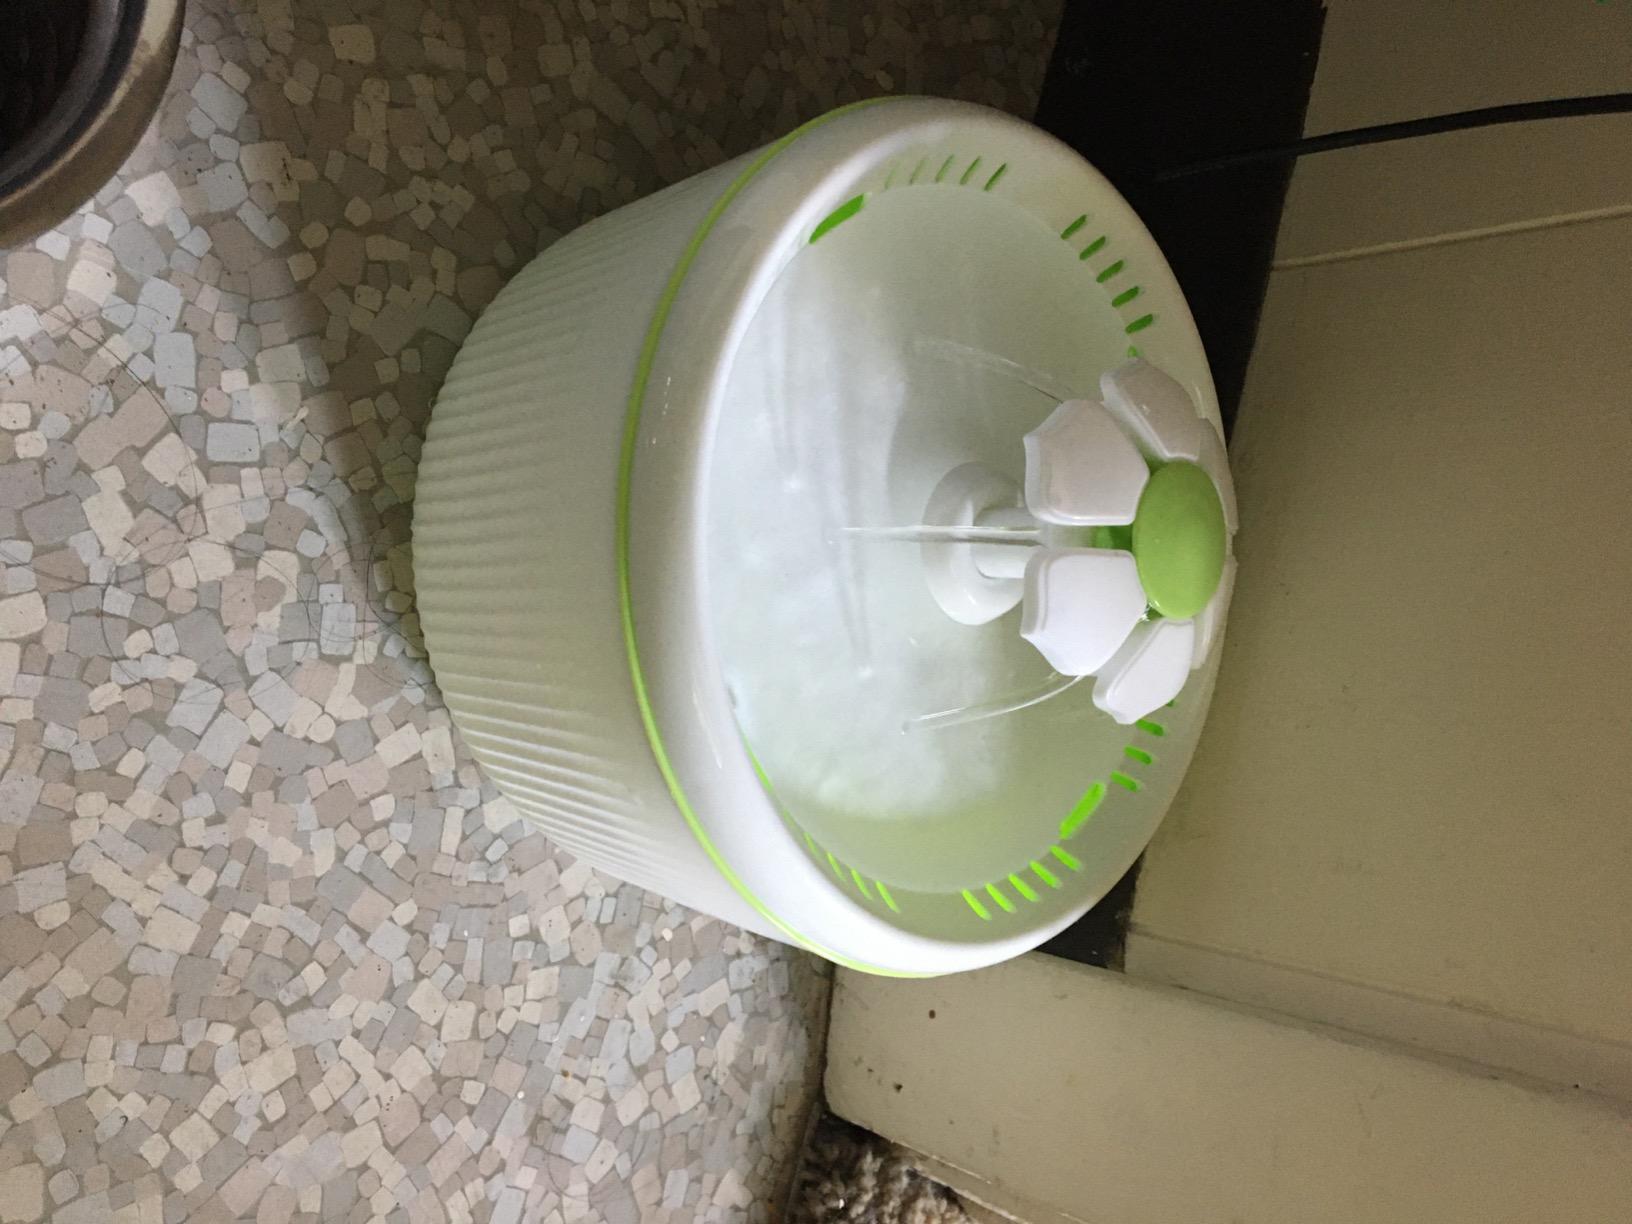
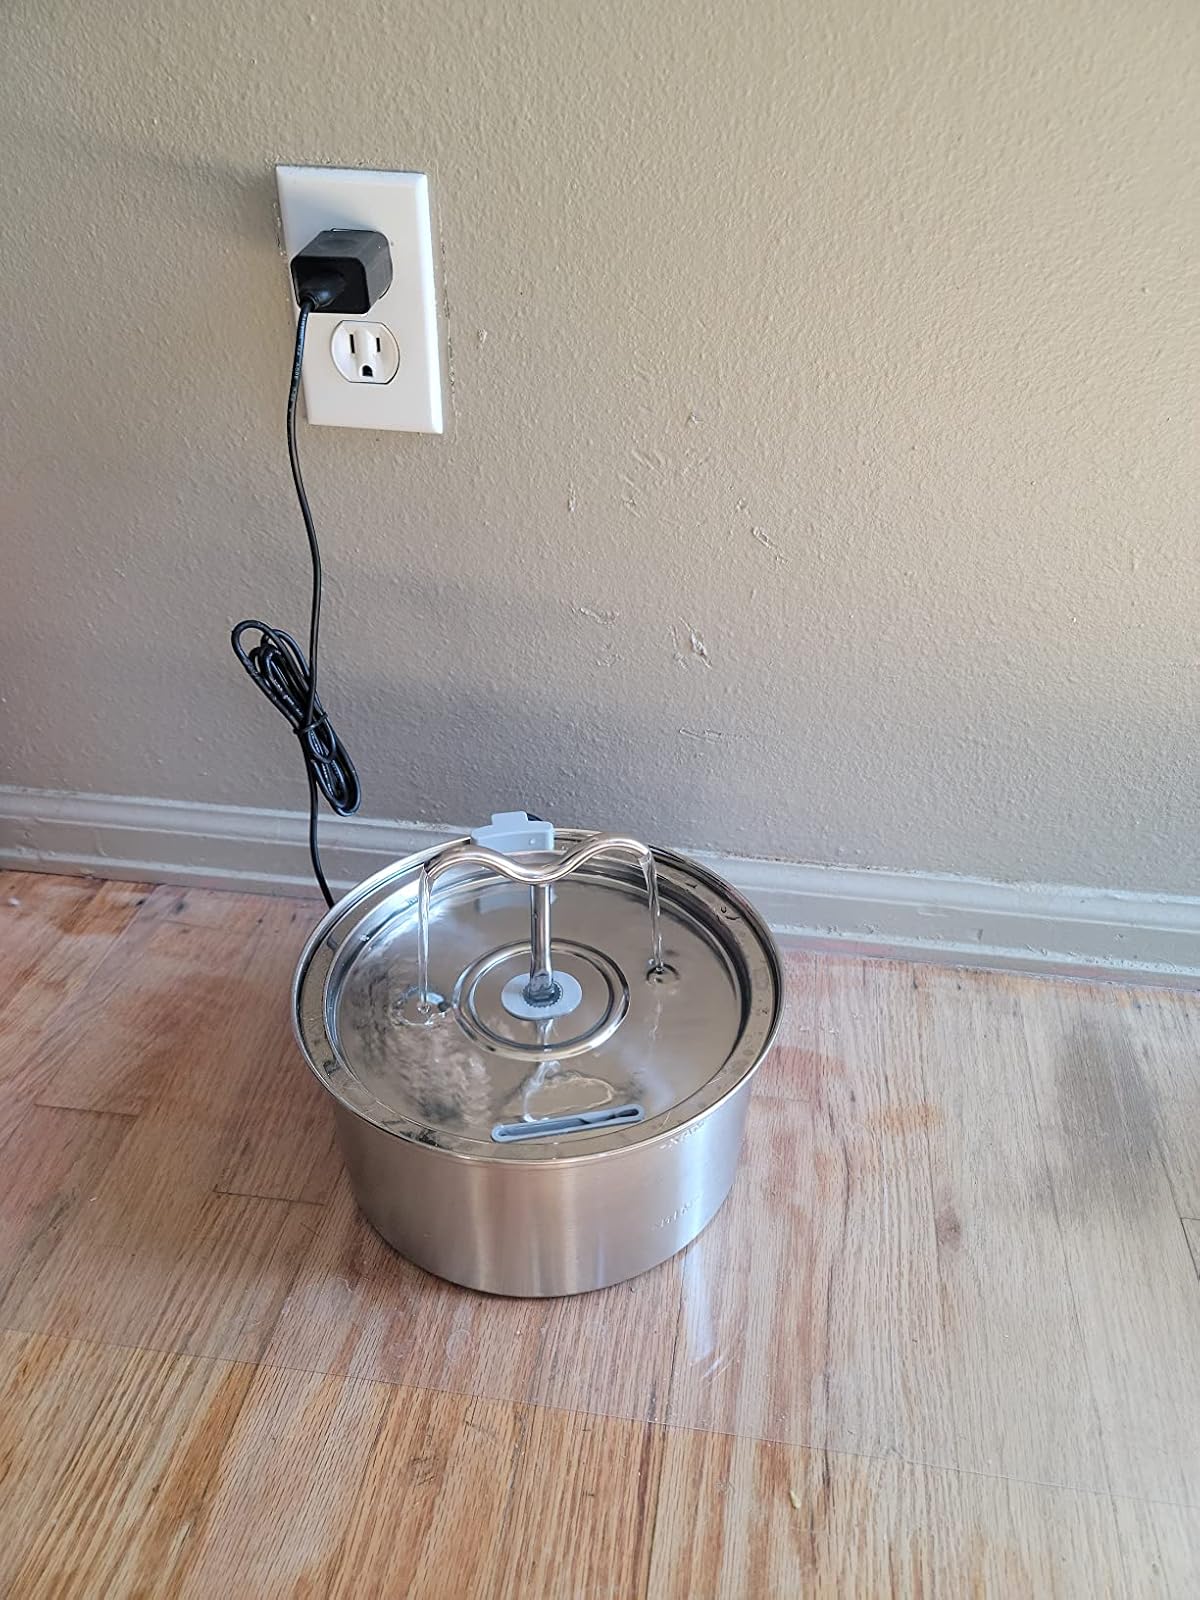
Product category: items_bowl
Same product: no